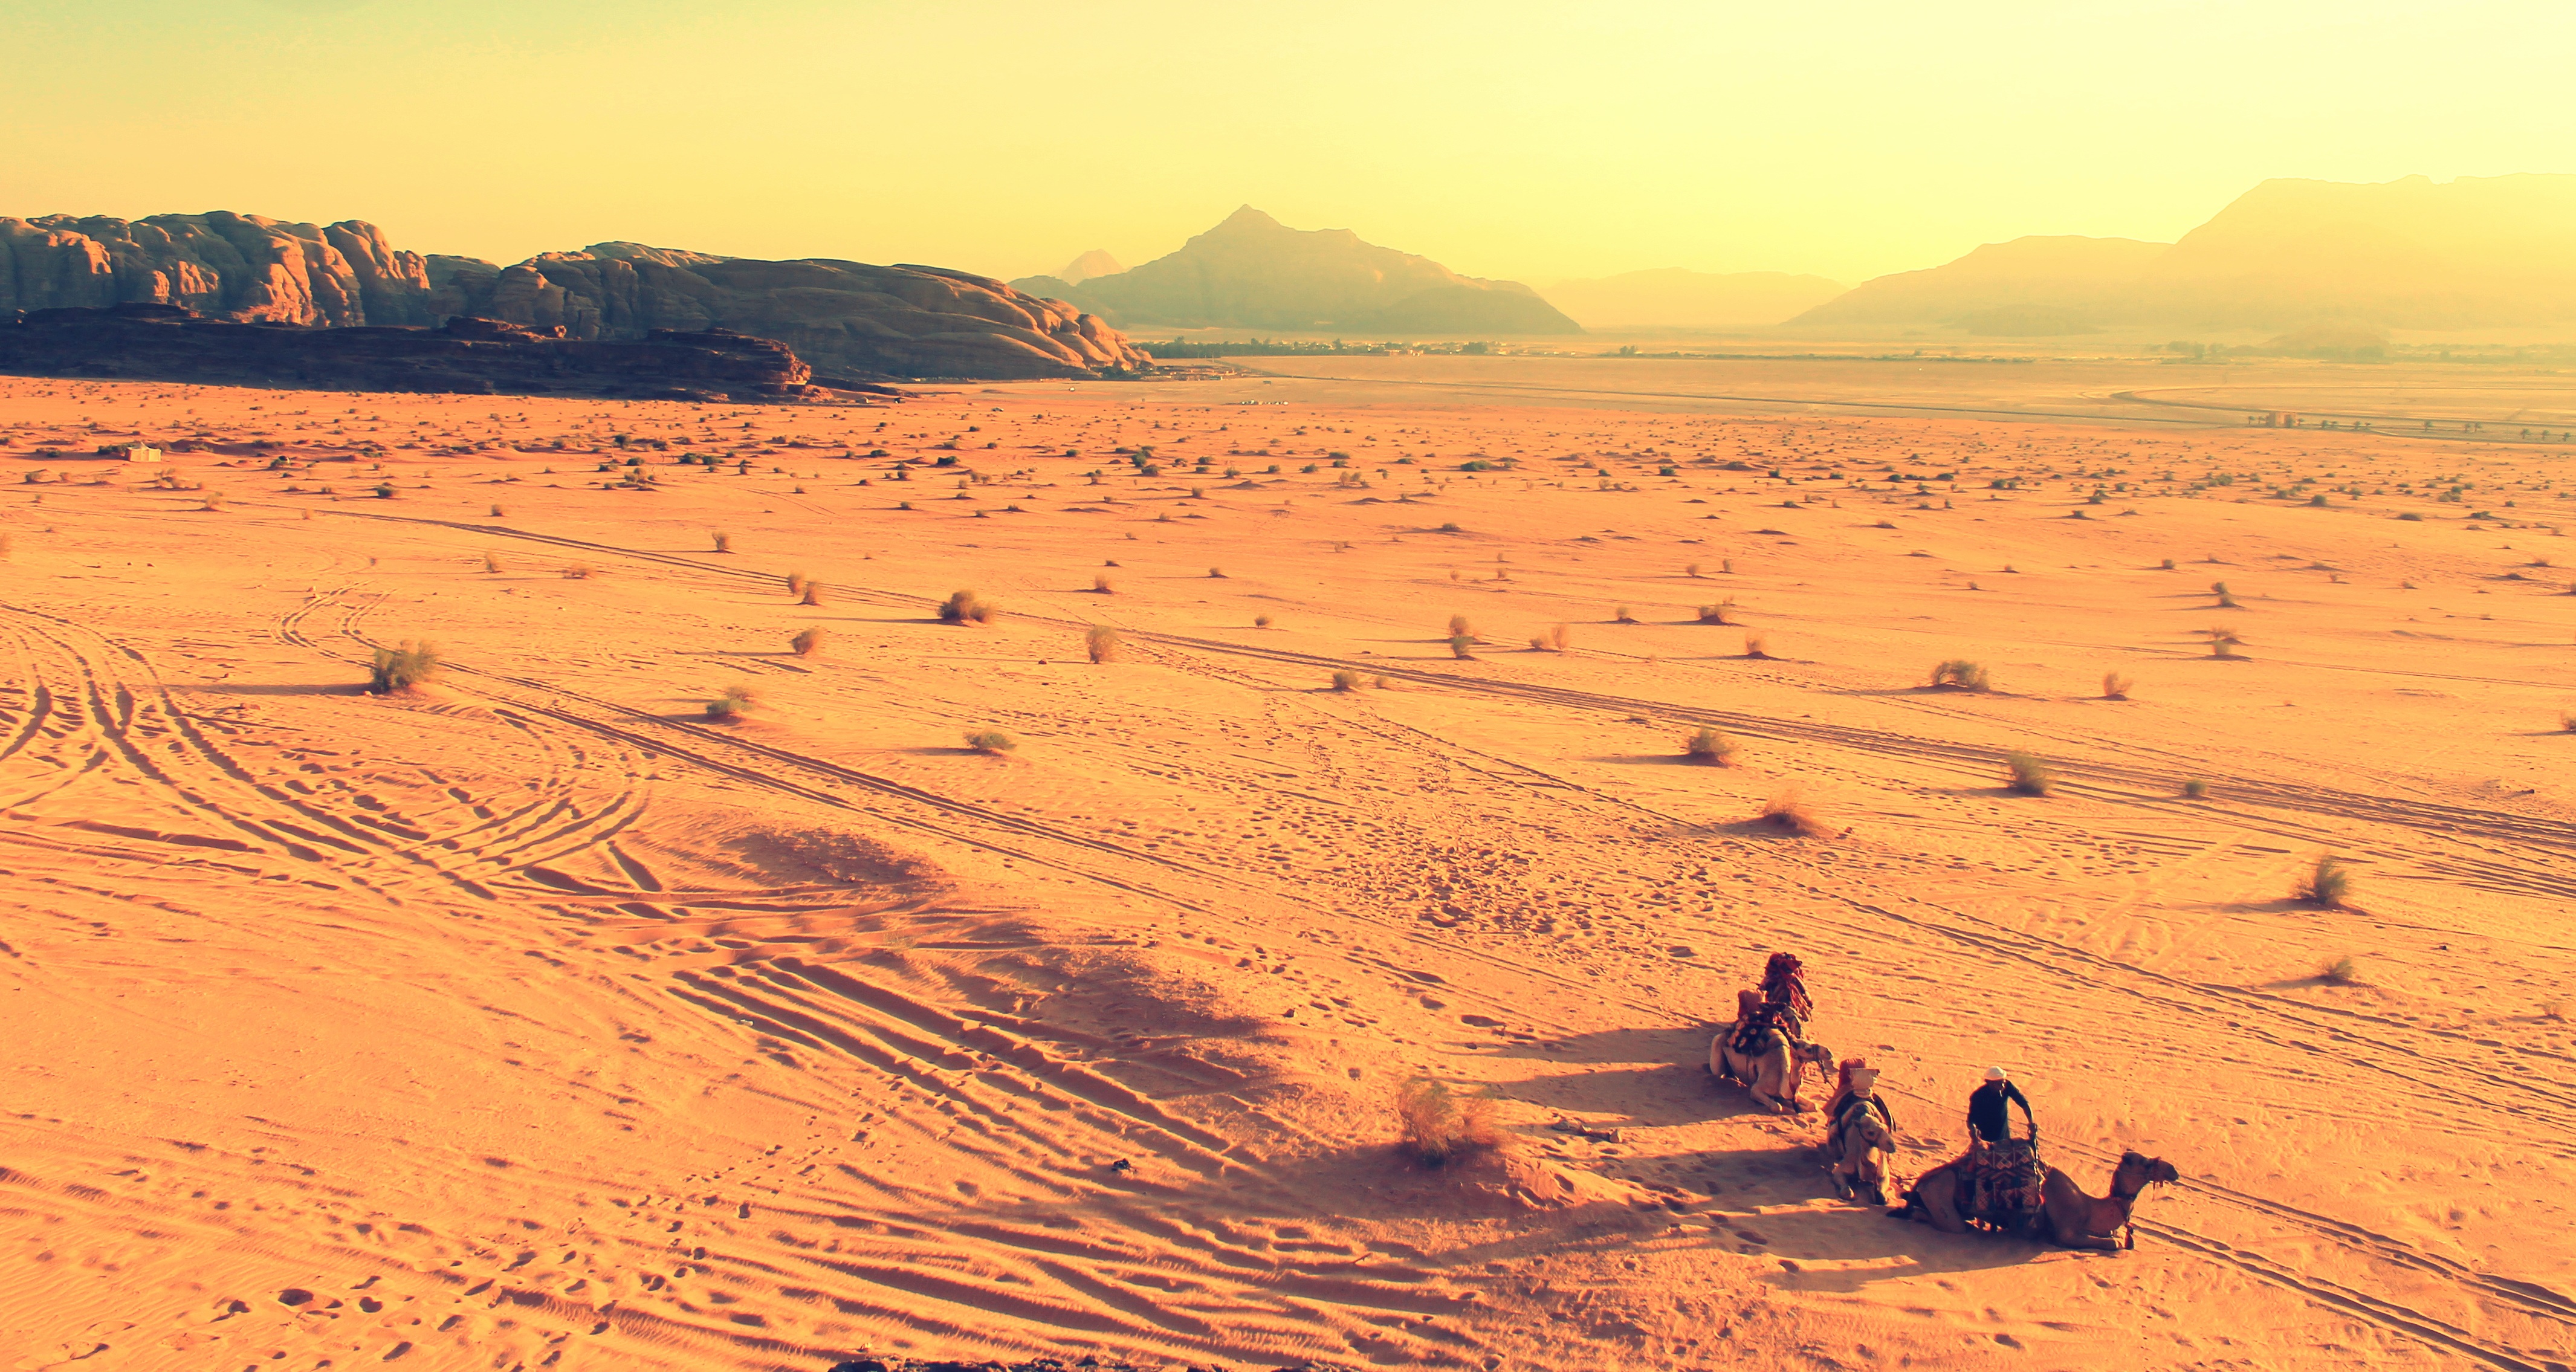
habitat, erg, natural environment, geographical feature, landform, aeolian landform, sahara, desert, grassland, sand, landscape, steppe, plain, dune, plateau, wadi, prairie